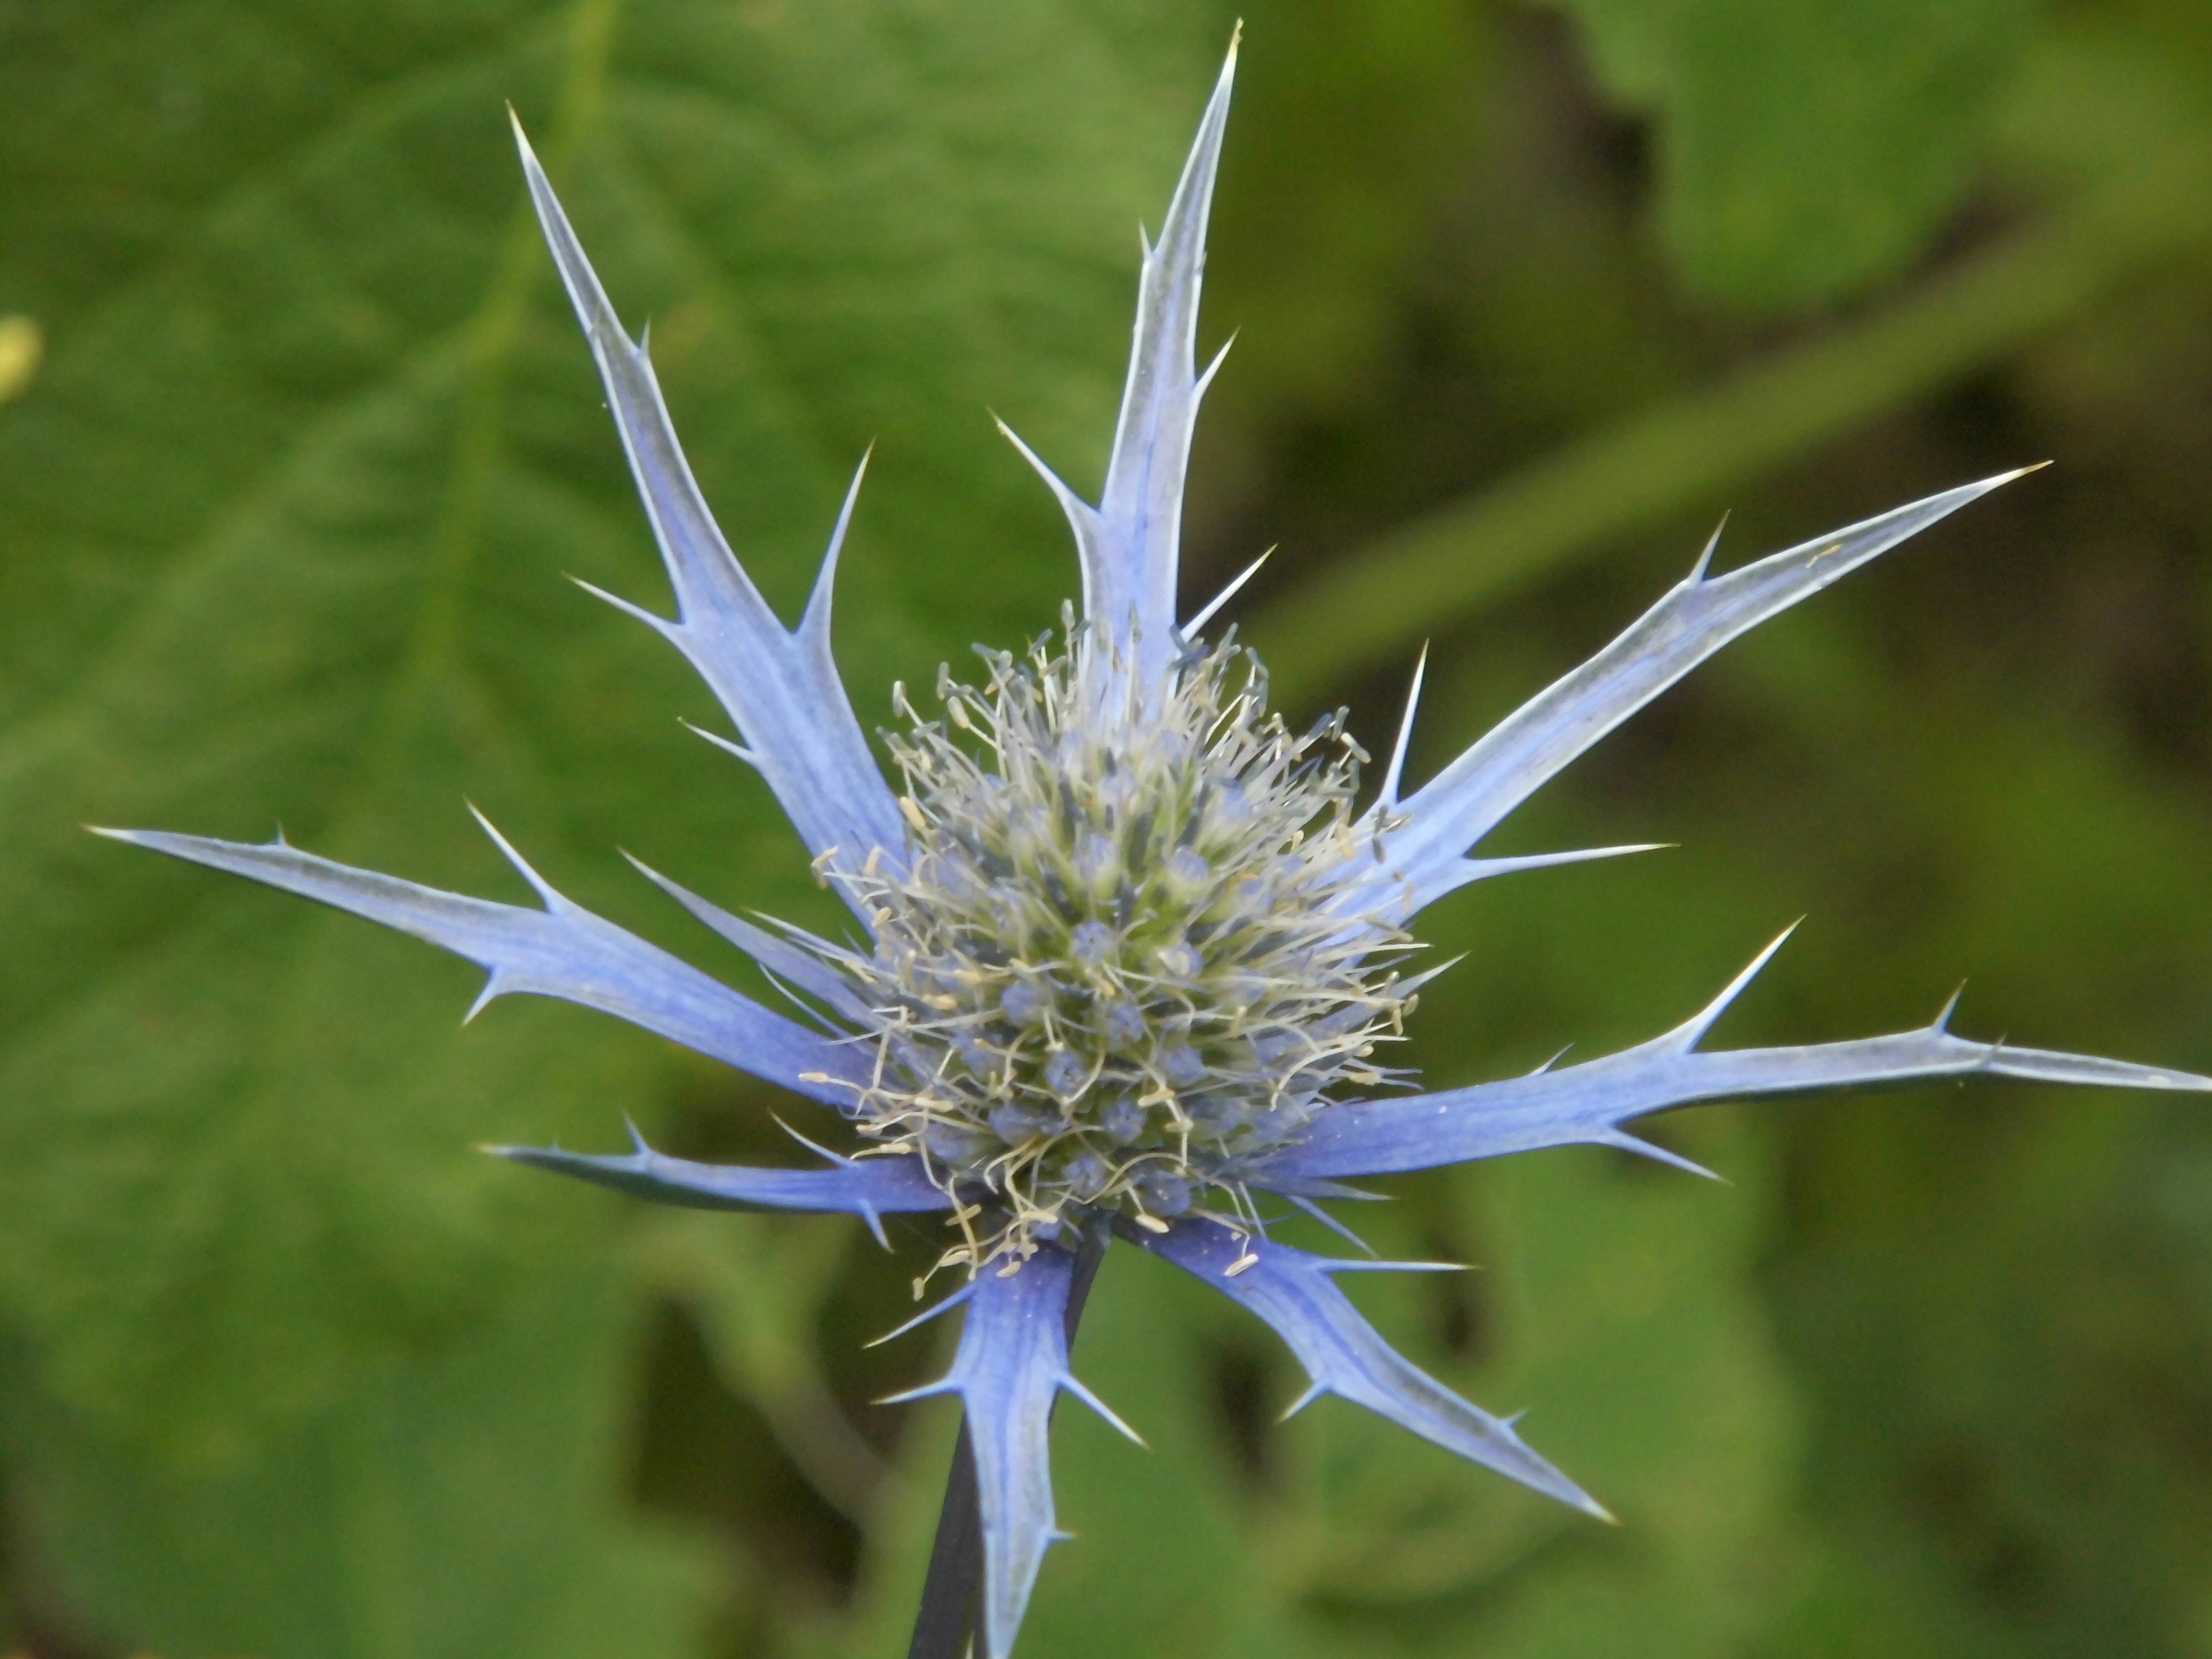
nature, grass, spiky, plant, meadow, flower, green, herb, botany, blue, flora, wildflower, thistle, macro photography, flowering plant, spiny, daisy family, sea holly, silybum, bellflower family, eryngium, grass family, land plant, jasione montana